Lae

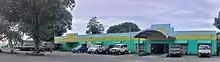
Old RSL building overlooking Huon Gulf.

In 1971 the Australian Colonial Administration established the first properly constituted Local Government of Lae town and in 1972 Lae was proclaimed a city. Lae's development after the war is directly linked to the development of the highlands. Coffee and tea were being grown and a port was needed. Later priority was given on road access, and the Highlands Highway came into existence. The mineral boom occurred in the 1980s and 1990s.